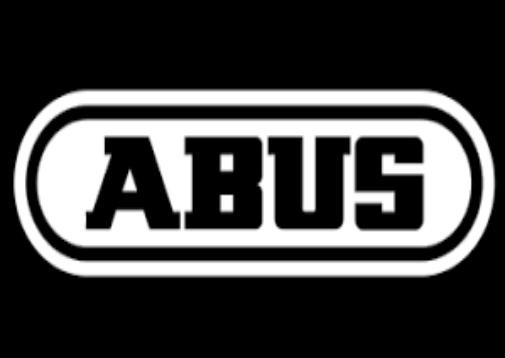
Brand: abus
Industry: Others